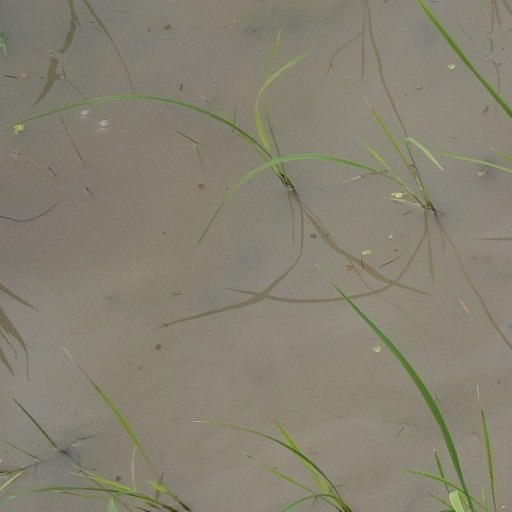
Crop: rice